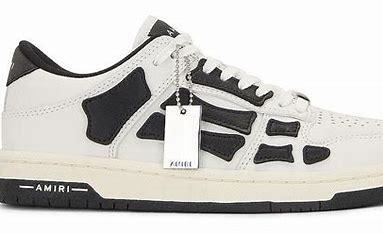
Brand: Amiri
Model: Skel Top